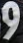
Number: 9